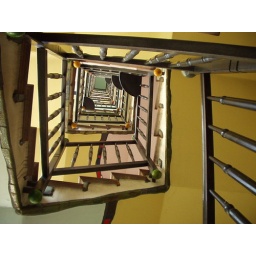
From the ground floor upwards to the roof. This picture was taken inside the &amp;quot;Hundertwasser Haus&amp;quot; in Vienna.